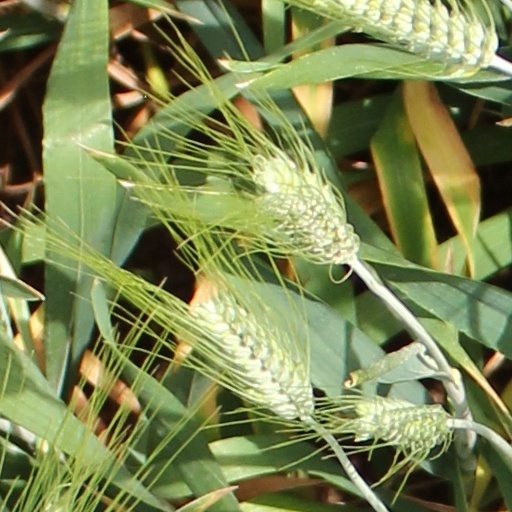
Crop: wheat